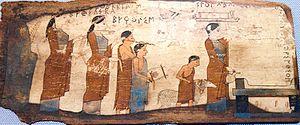
Une des quatre plaques de bois peintes de Pitsa, trouvées en 1934, près de Sicyone, dans une grotte au-dessus du village de Pitsa, en Corinthie. Les inscriptions révèlent qu'elles étaient dédiées aux Nymphes, vénérées dans cette grotte. Les plaques de bois peintes étaient les formes les plus populaires et les plus économiques de dédicaces aux sanctuaires. Celles de Pitsa sont d'une grande valeur, car elles constituent le seul exemple de peinture corinthienne à grande échelle. Elles sont réalisées avec la technique de la ""xérographie"", utilisant des pigments minéraux. À l'intérieur des contours rouges ou noirs des figures, les couleurs (blanc, rouge, bleu, jaune, violet, brun, vert et noir) étaient appliquées sans gradation. Les inscriptions des dédicaces sont écrites en alphabet corinthien. La plaque représente une procession à un autel pour sacrifier un agneau, au son de la flûte et de la lyre. La dédicace aux Grâces (Charites) est indiquée, avec les noms d'Euthydika, Eukolis, Etheloncha, et sur le côté, le nom du peintre dont ne subsiste que l'origine, Corinthien. Vers 540-530 av. J.-C. Musée national archéologique d'Athènes, n° 16464."
La peinture de la Grèce antique couvre toute la période de la Grèce antique, depuis l'âge du bronze, puis les époques archaïque, classique et hellénistique. Sur cette longue durée, du Xᵉ au Iᵉʳ siècle avant l'ère commune, elle s'est métamorphosée sous toutes les formes qu'elle a prises, qu'il s'agisse de la peinture sur céramique — qui demeure la partie la mieux conservée de cette pratique artistique — sur panneaux ou murale et parfois sur stèles. La peinture grecque n'est donc pas confinée au support bi-dimensionnel, puisque l'essentiel se trouve sur des céramiques, avec, pour chacune, un volume particulier sur lequel la peinture s'inscrit et avec des petits reliefs qui, parfois, la complètent.